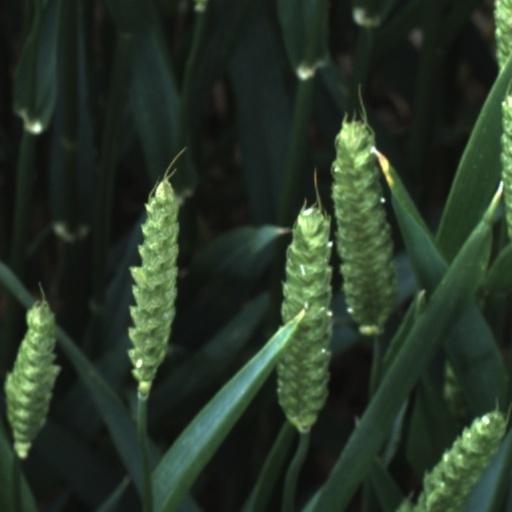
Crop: wheat